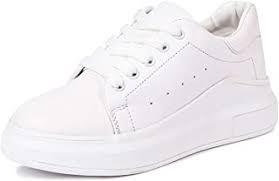
Label: Sneaker